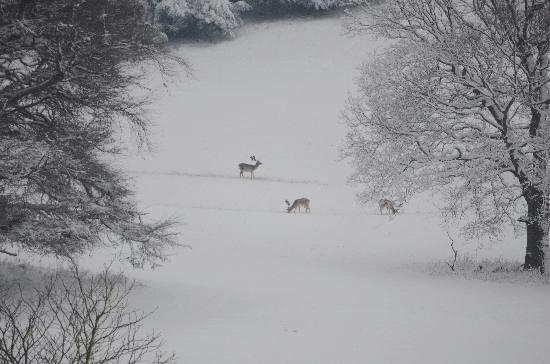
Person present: No